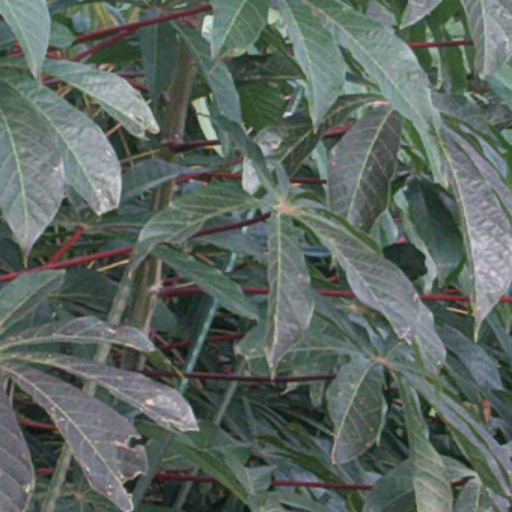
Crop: cassava